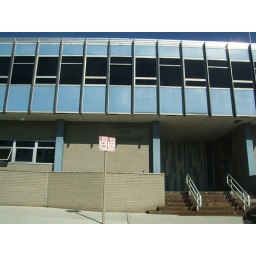
Cincinnati Fire Department... on that wall by the stairs is some tile in shades of blue